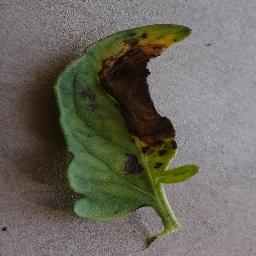
Label: Tomato___Early_blight